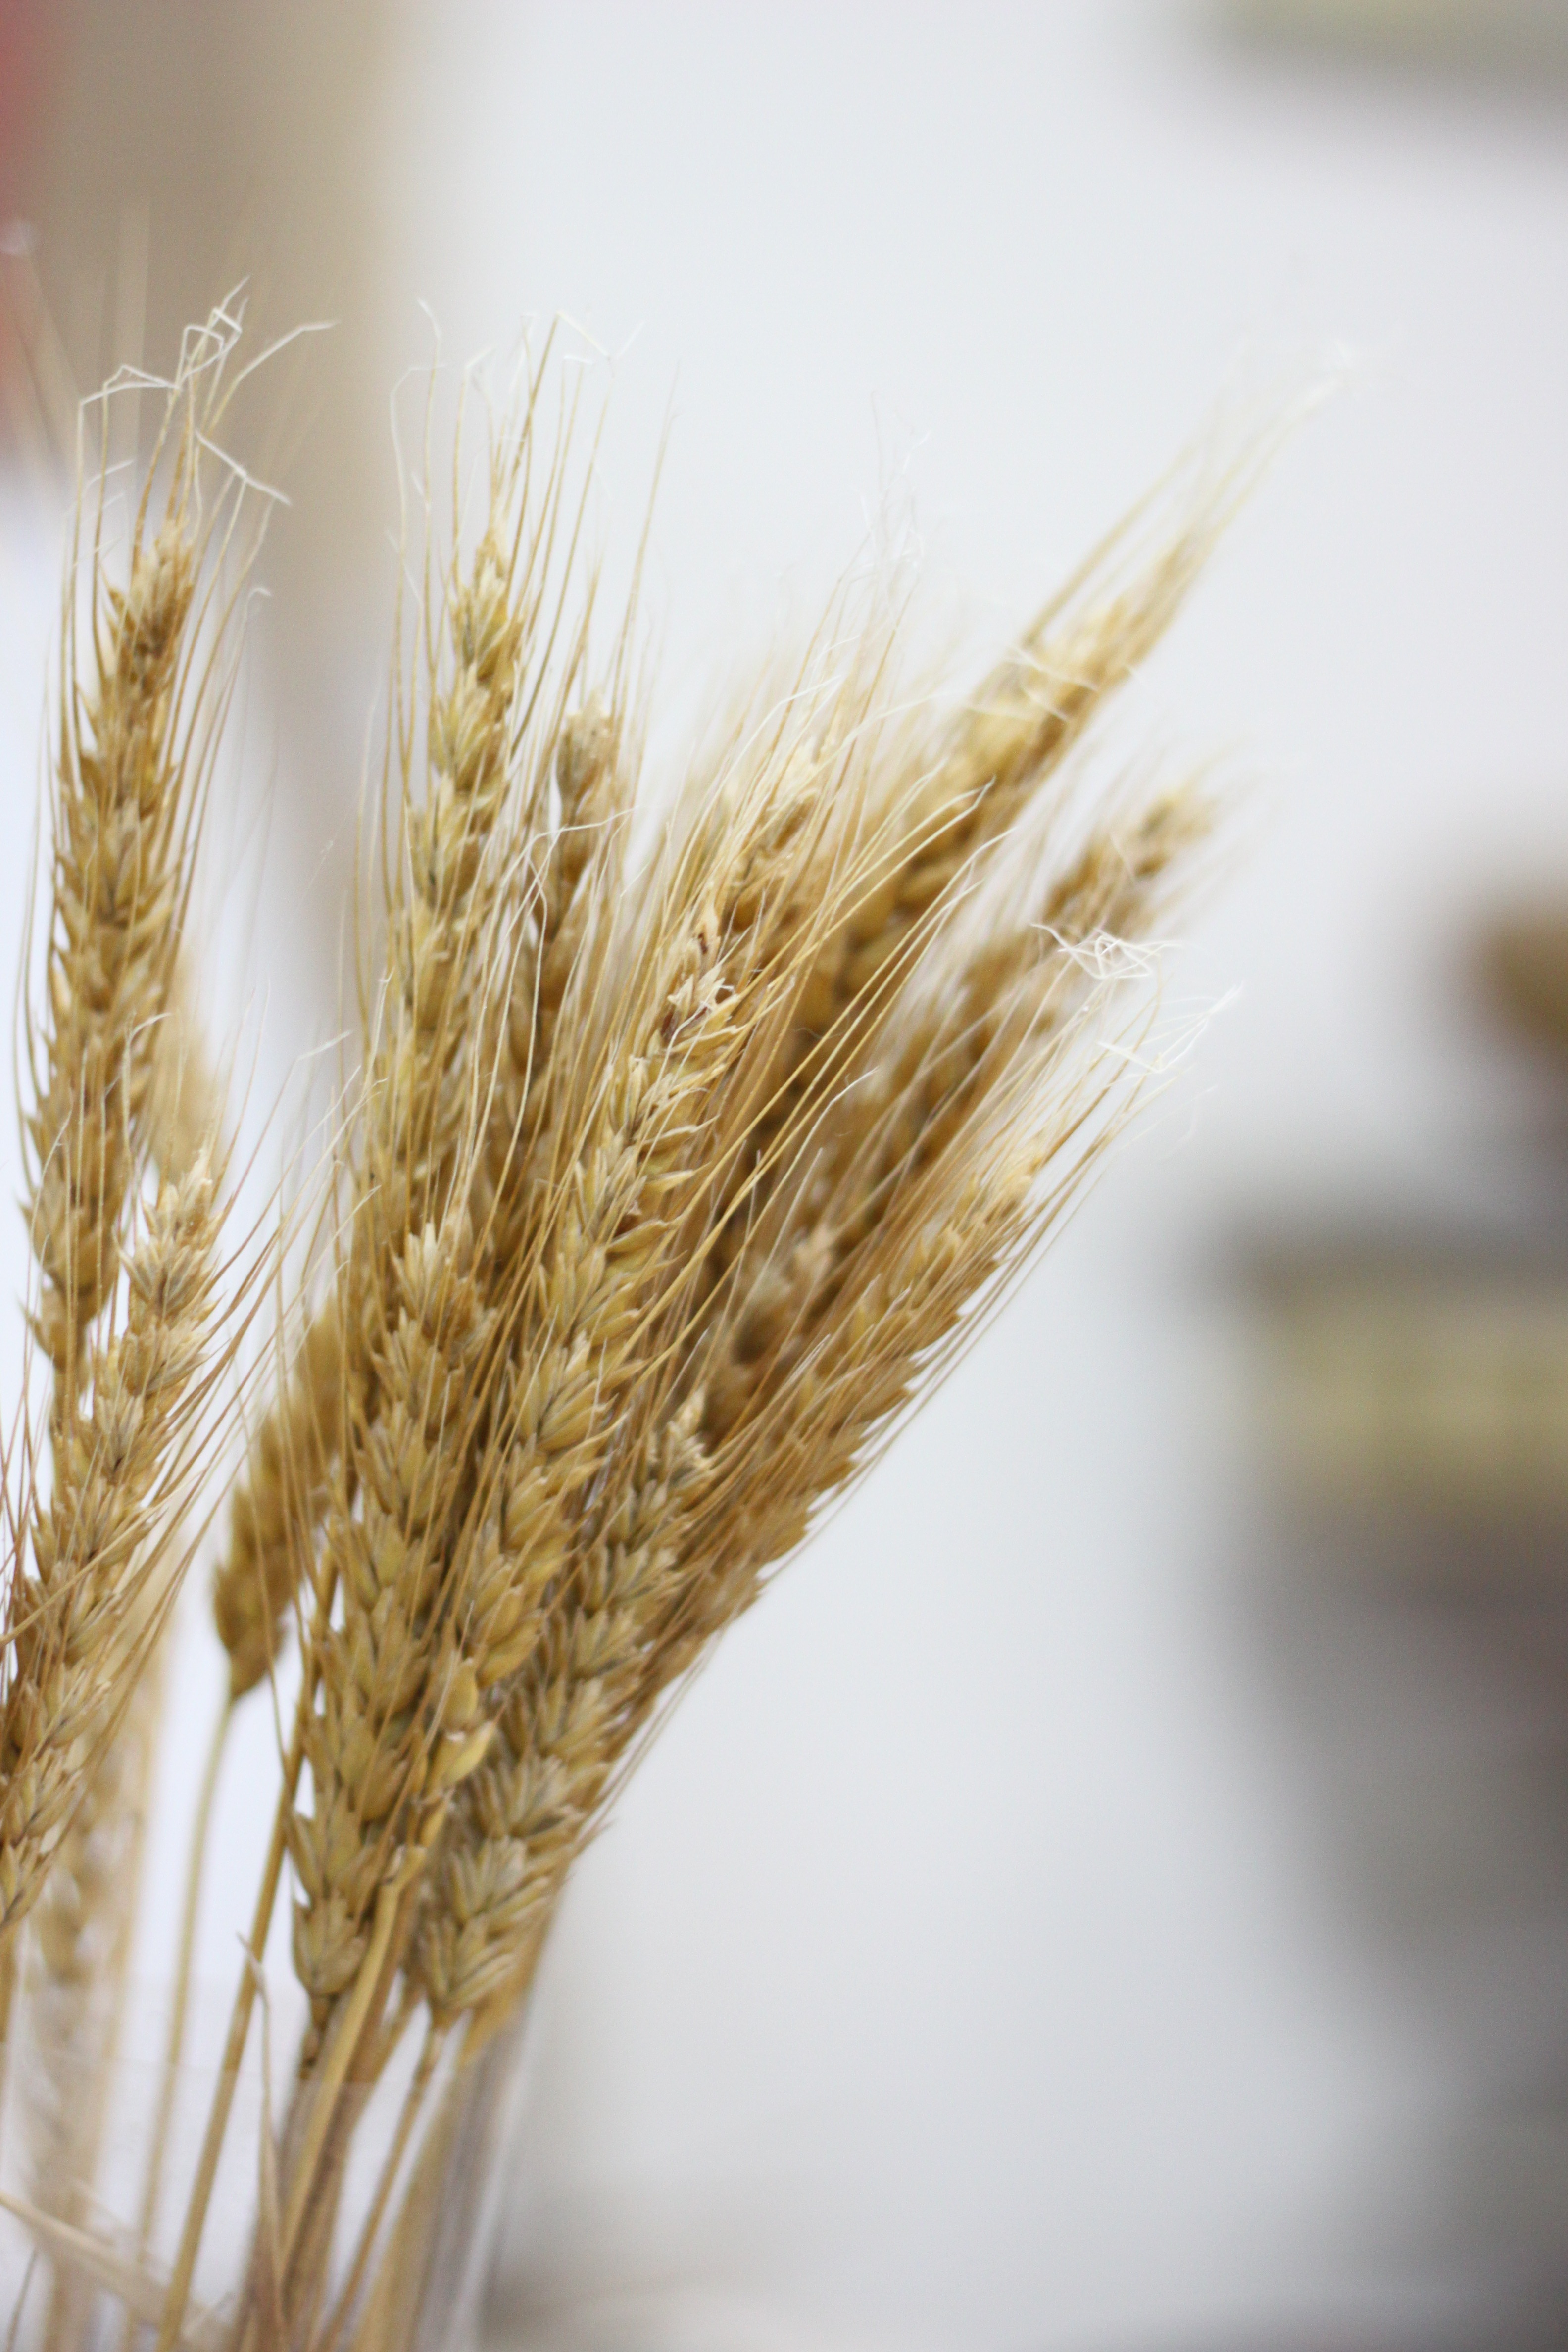
nature, grass, branch, plant, field, barley, wheat, dry, food, produce, crop, agriculture, cereal, close up, rye, macro photography, flowering plant, commodity, emmer, hordeum, grass family, plant stem, land plant, food grain, einkorn wheat